Sjælsø

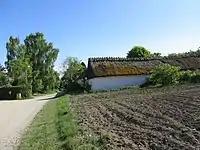
Tingstedgård in the old Sjælsmark village

Birkerød's Kajerød neighbourhood is located just south of the lake. The small town of Ravnsnæs is situated on a small peninsula in the southeastern corner of the lake. The old village of Sjælsmark is located on the north side of the lake. It consists of a few farmhouses located on both sides of the street Landsbyen which extends south from Sjælsmarksvej. One of the farmhouses, Tingstedgård, is a listed building. A 200 metres long footpath leads down to the lake from the southern end of the dead end street. The village of Isterød and Næbbegård, a former folk high school, are located to the northeast of the lake.